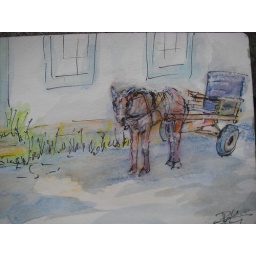
Since there are no cars allowed in the historic part of Paraty, Brazil, horses are used to carry heavy equipment.